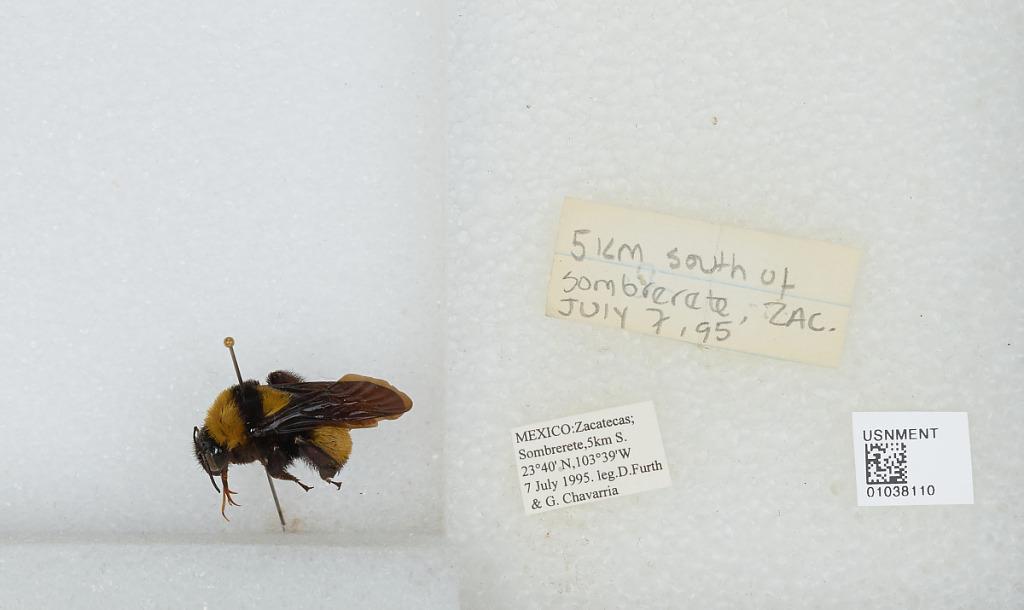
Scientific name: Bombus (Fervidobombus) sonorus Say
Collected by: G. Chavarria
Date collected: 1995-7-7
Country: Mexico
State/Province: Zacatecas
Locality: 5 km South of Sombrerete
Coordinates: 23.4, -103.38